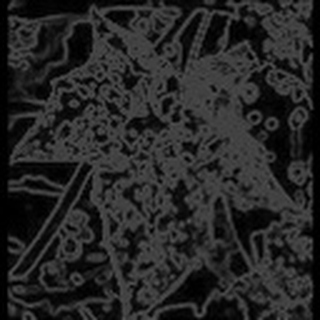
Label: cotton_powdery_mildew